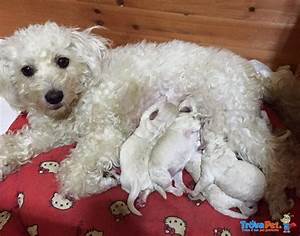
Label: cane